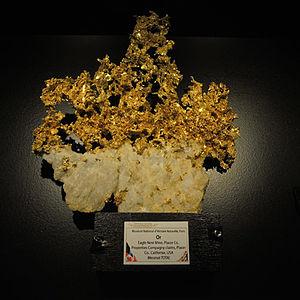
L'exposition internationale Mineral & Gem, ancienne « Bourse internationale aux minéraux, gemmes, bijoux, fossiles et météorites de Sainte-Marie-aux-Mines » jusqu'en 2011, est la troisième plus grande manifestation dans ce domaine au niveau mondial. Ce salon rassemble aujourd'hui près de 35 000 visiteurs à chaque édition.